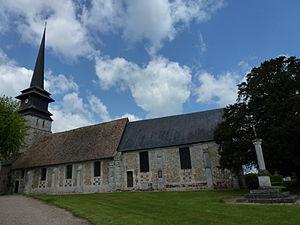
Tourville-la-Campagne (Eure), église Saint-Ouen.
Tourville-la-Campagne est une commune française située dans le département de l'Eure, en région Normandie.
La liste des sites classés de l'Eure présente les sites classés du département de l'Eure. Selon une mesure du 14 octobre 2014, ils sont au nombre de 154, couvrant une superficie de 12 562 hectares, soit 2,07 % du département.